2015 Copa Libertadores finals

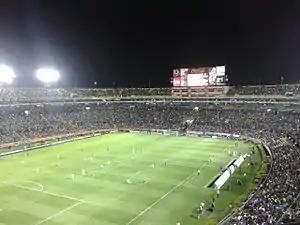
Estadio Universitario in San Nicolás de los Garza, Mexico, hosted the first leg.

River opened the scoring at the end of the first half when recent signing Alario headed Leonel Vangioni's low cross from the left into the goal. At 8' Lucas Alario committed an illegal strong entry against the ankle of Guido Pizarro, foul that media later considered that deserved red card. Alario saw yellow card. At 25', Tigres had four players with yellow card, three of them defenders.